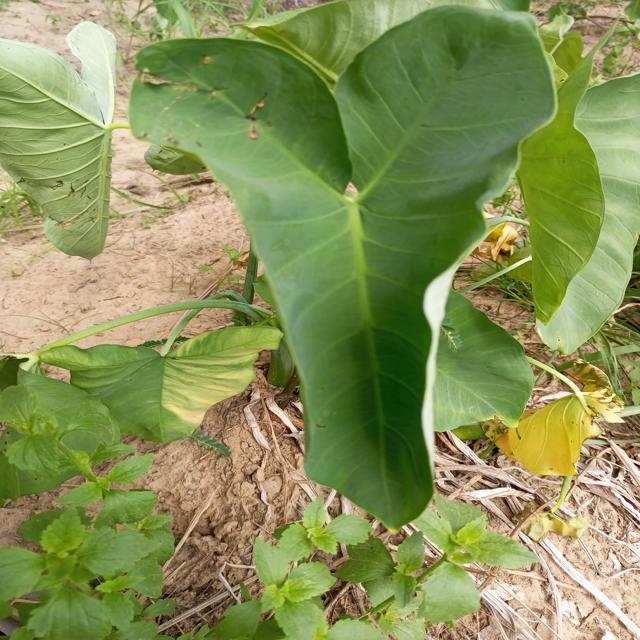
Label: Early_Blight